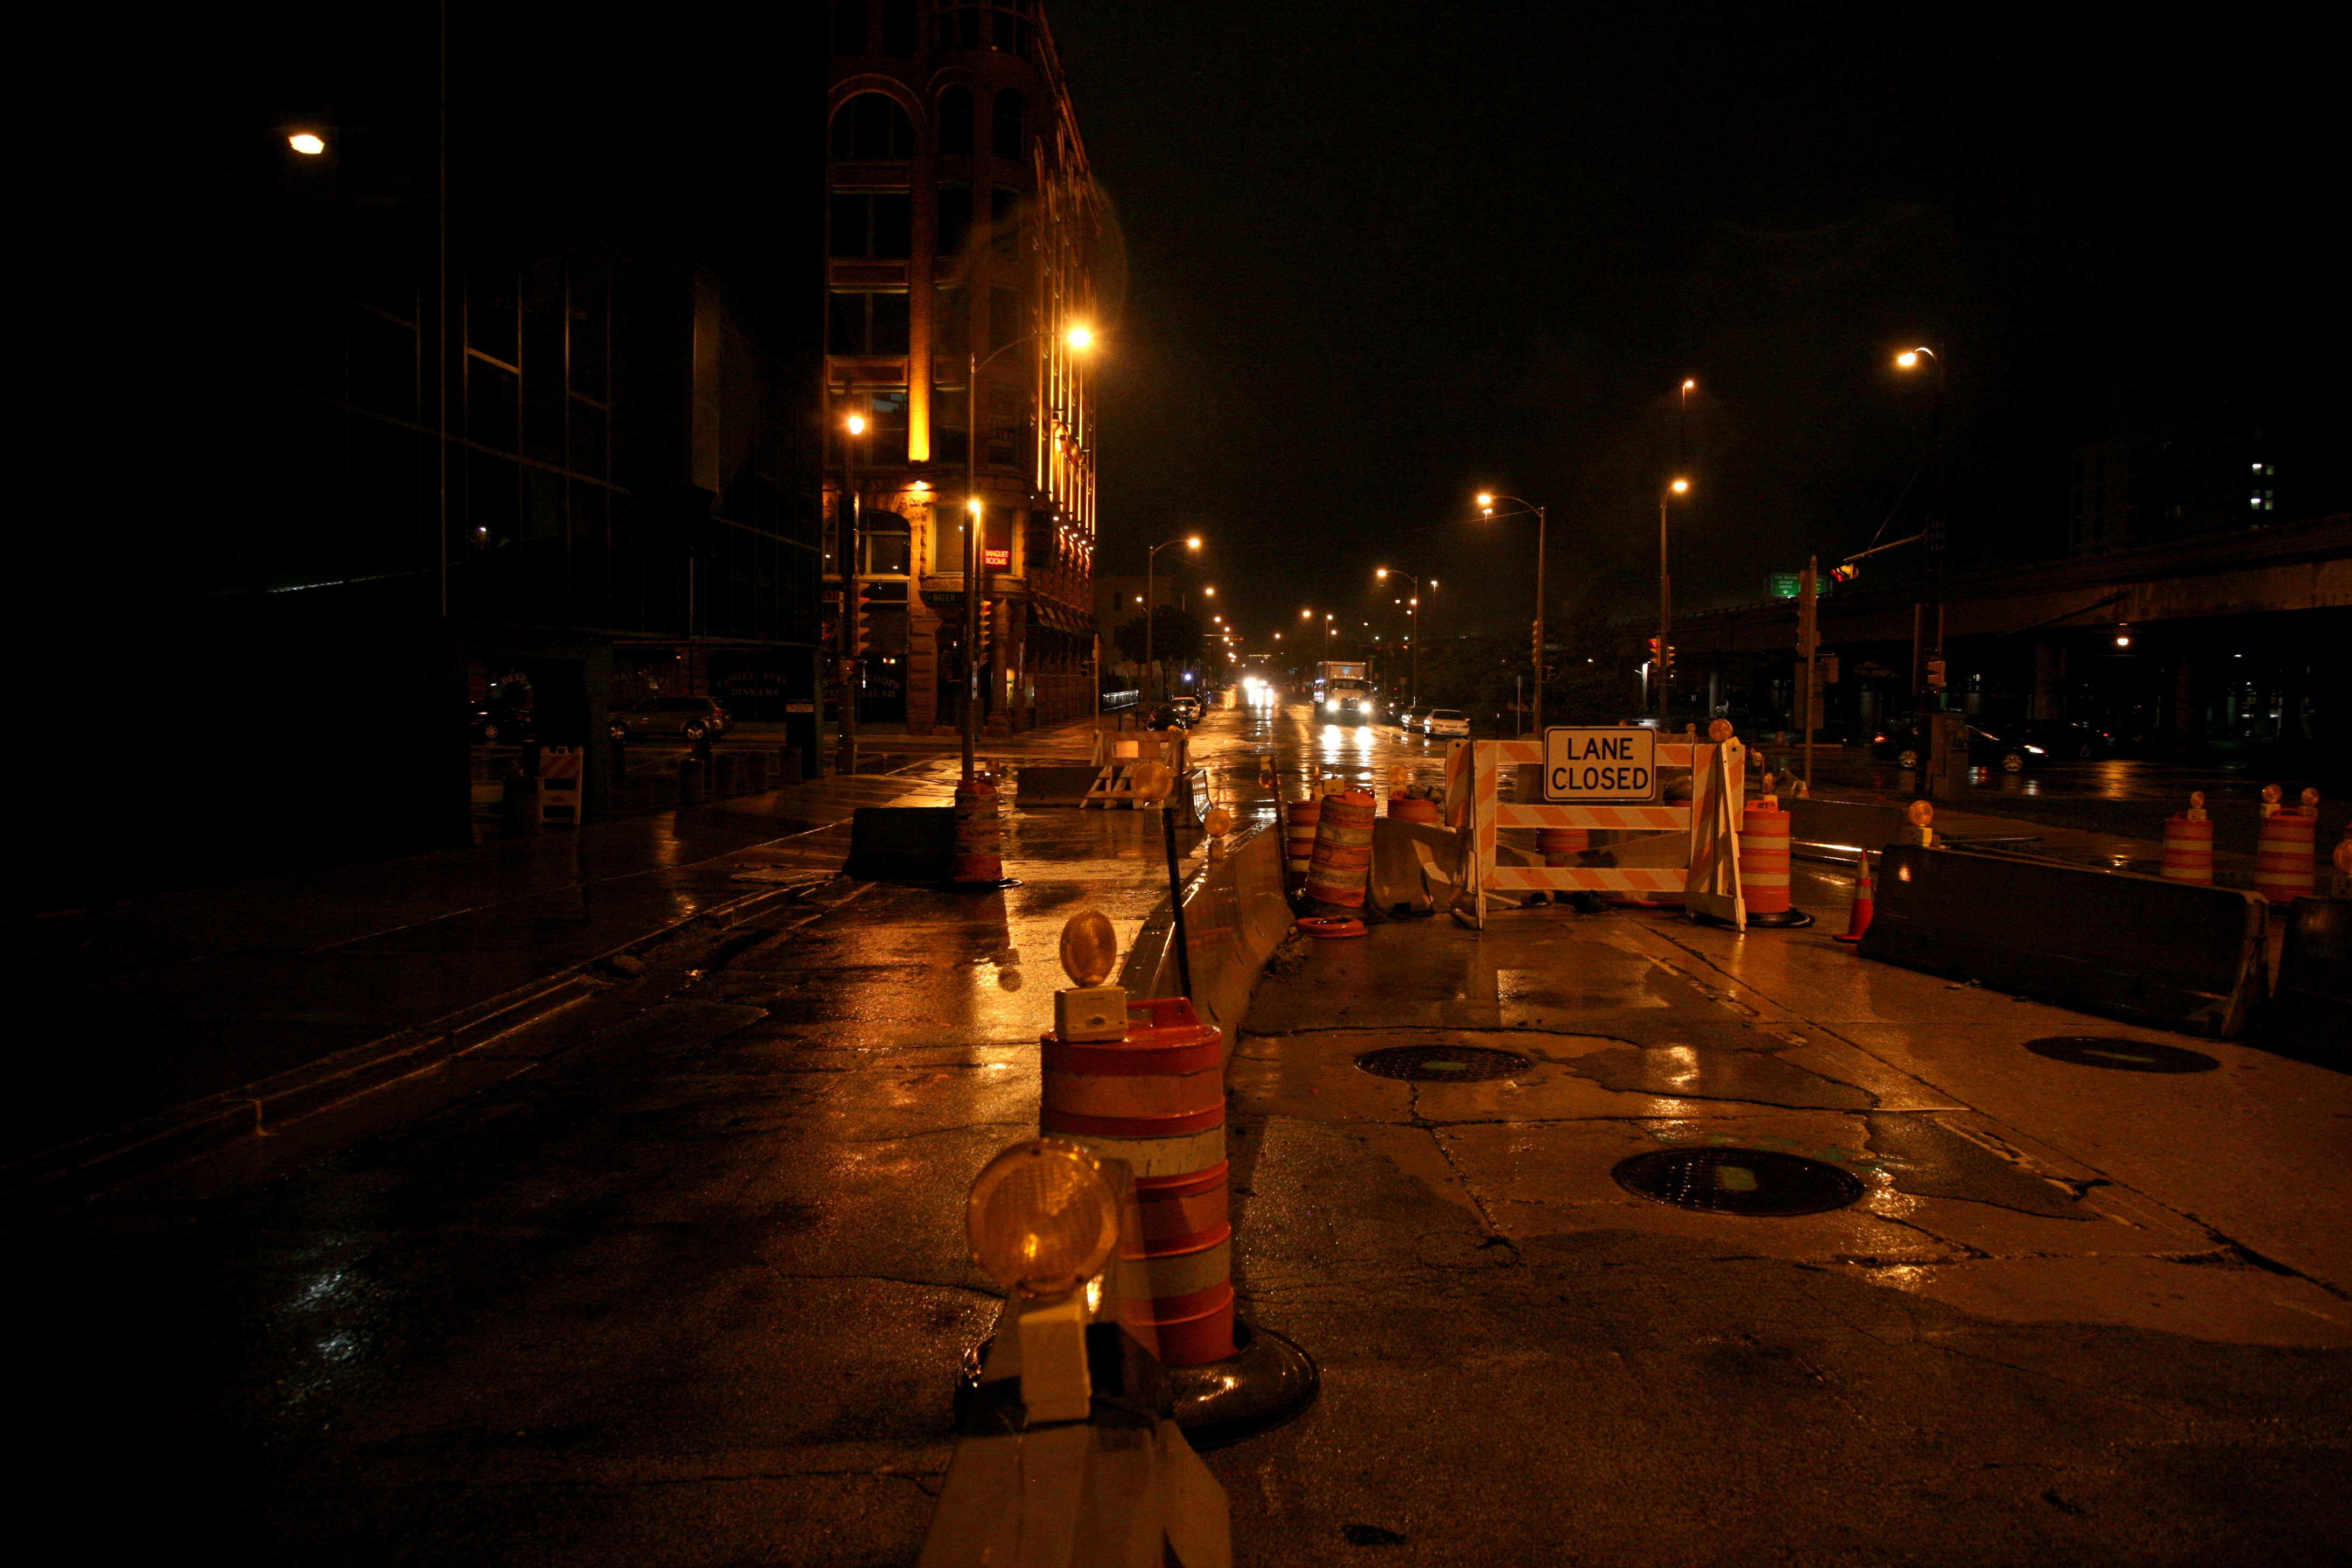
light, night, rain, dusk, evening, reflection, darkness, street light, lighting, pluie, wisconsin, milwaukee